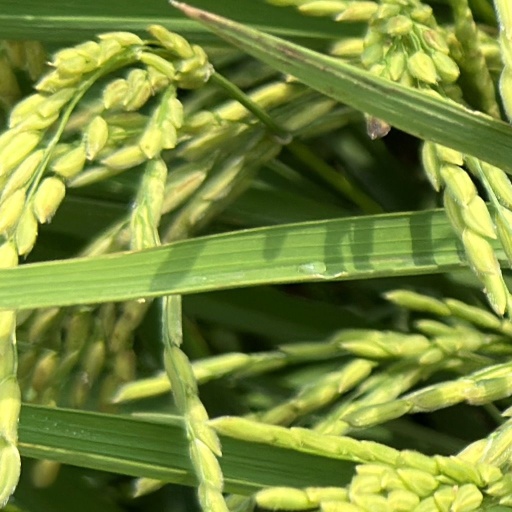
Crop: rice